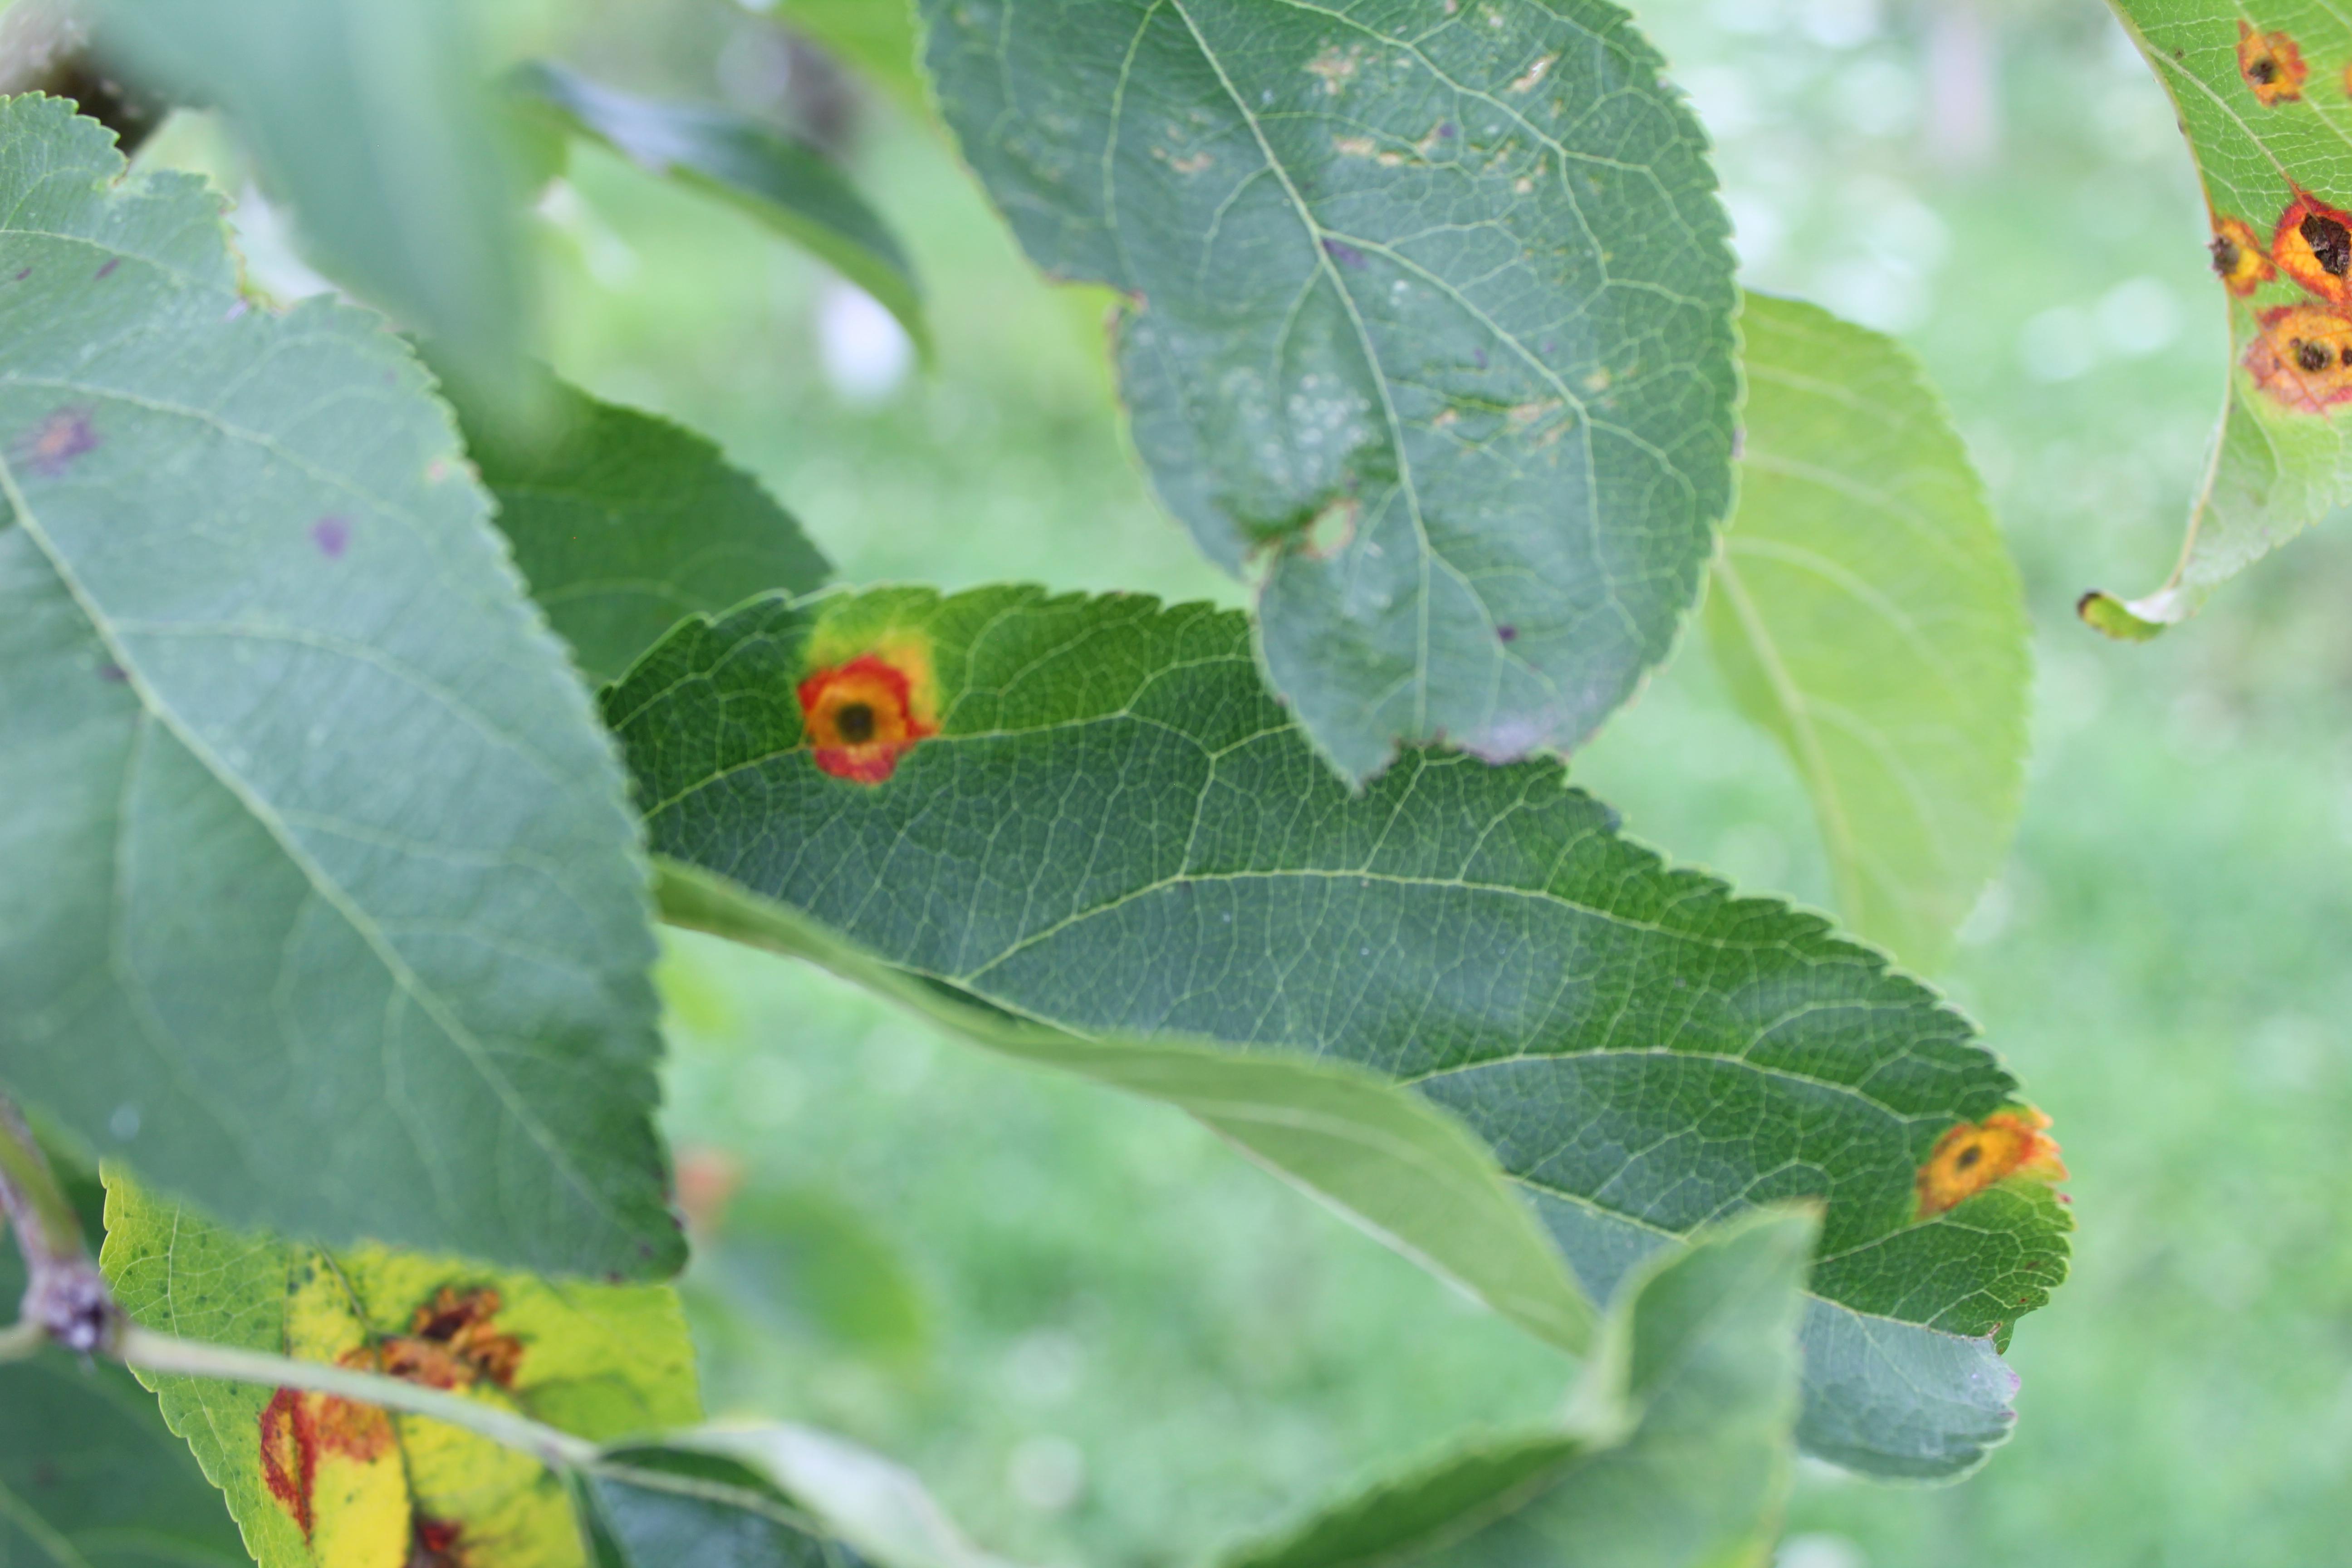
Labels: rust